Good Morning, Babylon

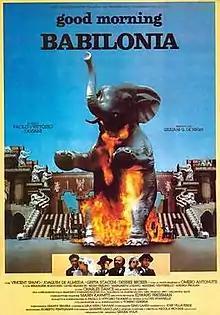
Italian theatrical poster

Good Morning, Babylon is a 1987 drama film written and directed by Paolo and Vittorio Taviani, starring Vincent Spano, Joaquim de Almeida, Greta Scacchi, Désirée Nosbusch, Omero Antonutti, and Charles Dance. The film follows the story of two Italian brothers who emigrate to America and find work as set designers for D.W. Griffith's silent film epic "Intolerance" (1916).